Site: brandenburg
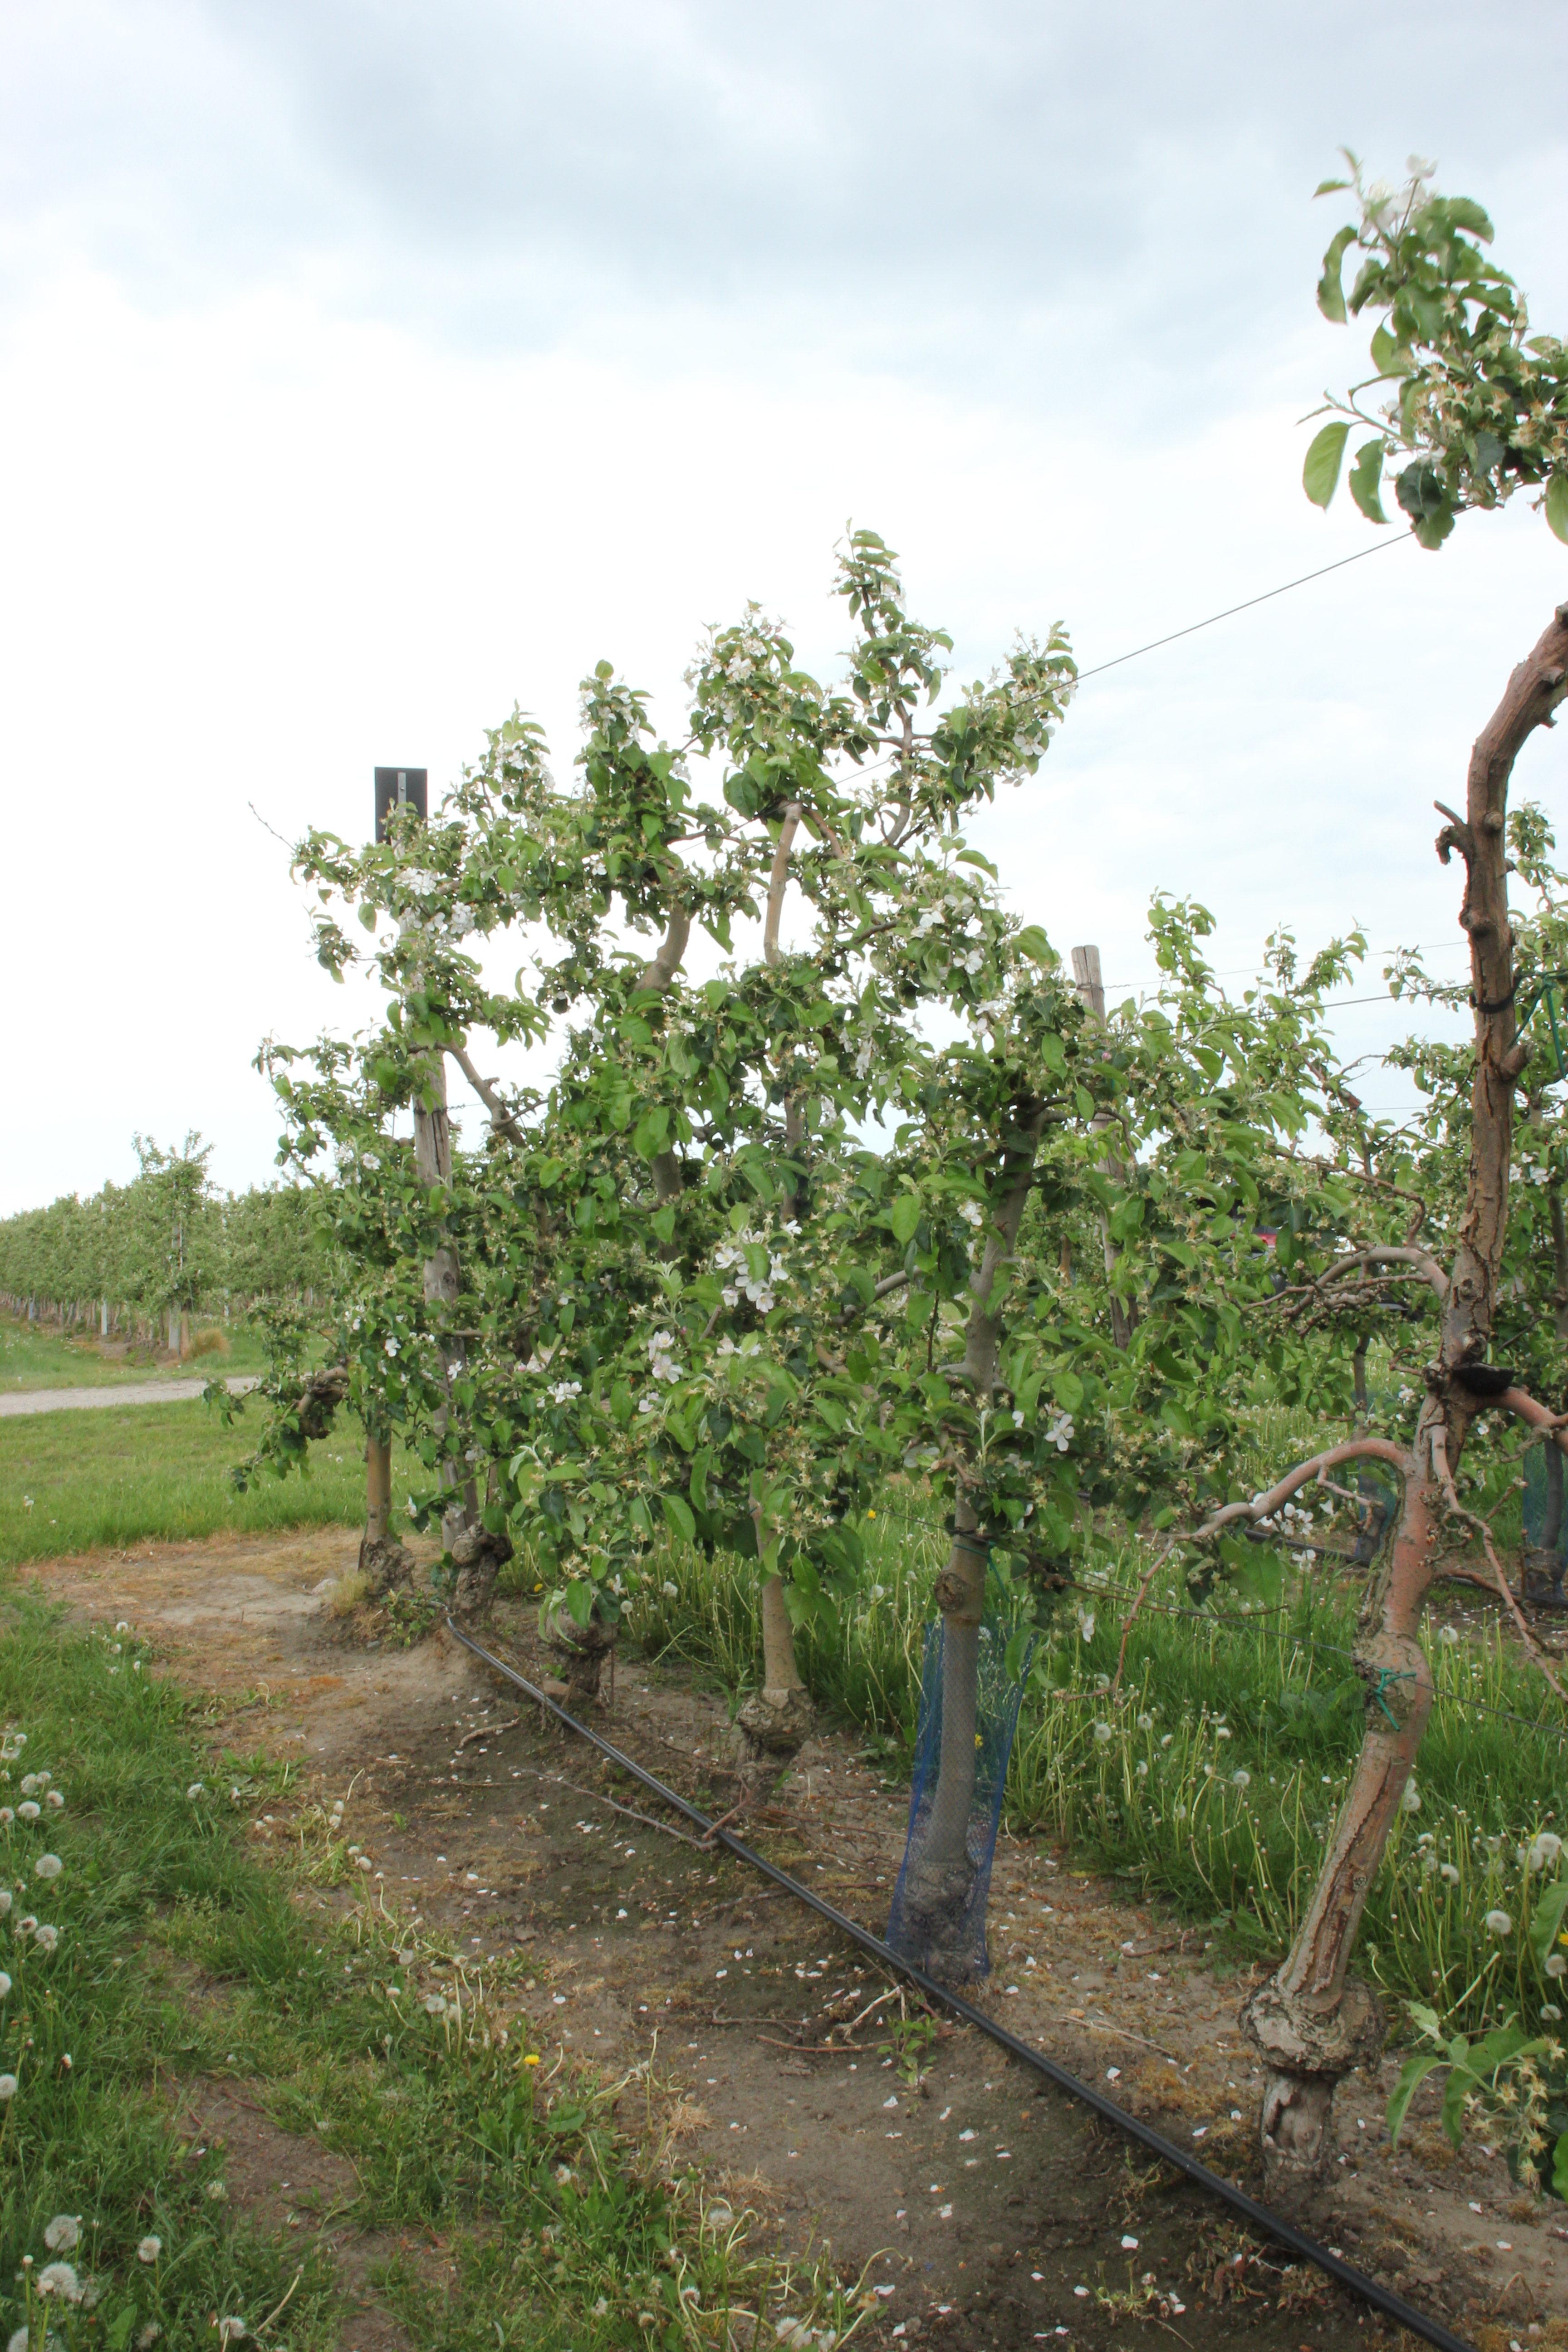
Growth stage (BBCH 67): Flowering